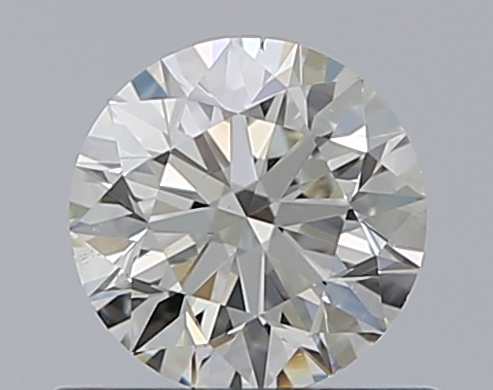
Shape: round
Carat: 0.5
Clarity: SI1
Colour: K
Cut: EX
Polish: EX
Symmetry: EX
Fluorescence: N
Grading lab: GIA
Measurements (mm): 5.05 x 5.07 x 3.18